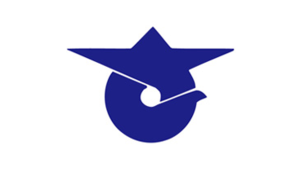
Sai est un village situé dans le district de Shimokita, au Japon.